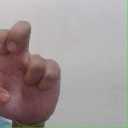
अक्षर: अ